Anti-Stalinist left

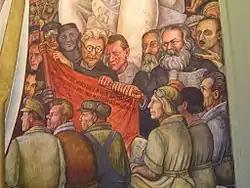
A Diego Rivera mural ("Man, Controller of the Universe") depicts Trotsky with Marx and Engels as a true champion of the workers' struggle.

The struggle for power in the Soviet Union after the death of Vladimir Lenin in 1924 saw the development of three major tendencies within the All-Union Communist Party (Bolsheviks). These were described by Trotsky as left, right, and centre tendencies. The Right Opposition was a label formulated by Stalin in Autumn of 1928 for the opposition against certain measures included within the first five-year plan, an opposition which was led by Nikolai Bukharin, Alexei Rykov, Mikhail Tomsky, and their supporters within the Soviet Union that did not follow the so-called "general line of the party". Stalin and his "centre" faction were allied with Bukharin and the Right Opposition from late 1924, with Bukharin elaborating Stalin's theory of socialism in one country. Together, they expelled Trotsky, Kamenev, Zinoviev, and the United Opposition from the Communist Party in December 1927. However, once Trotsky was out of the way and the Left Opposition had been illegalized, Stalin soon turned on his Right Opposition allies. Bukharin and the Right Opposition were, in their turn, sidelined and removed from important positions within the Communist Party and the Soviet government from 1928 to 1930, with Stalin ending the NEP and beginning the first five-year plan.